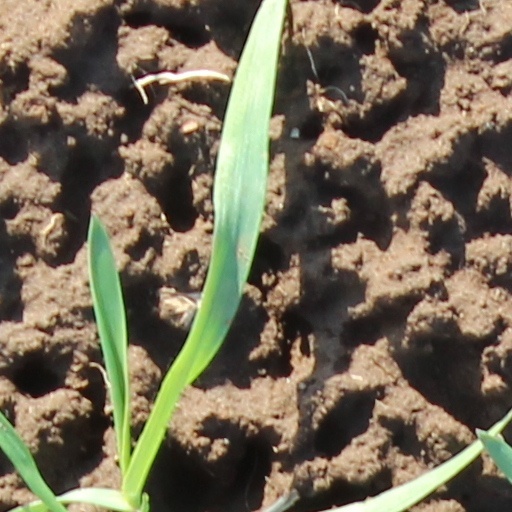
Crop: wheat